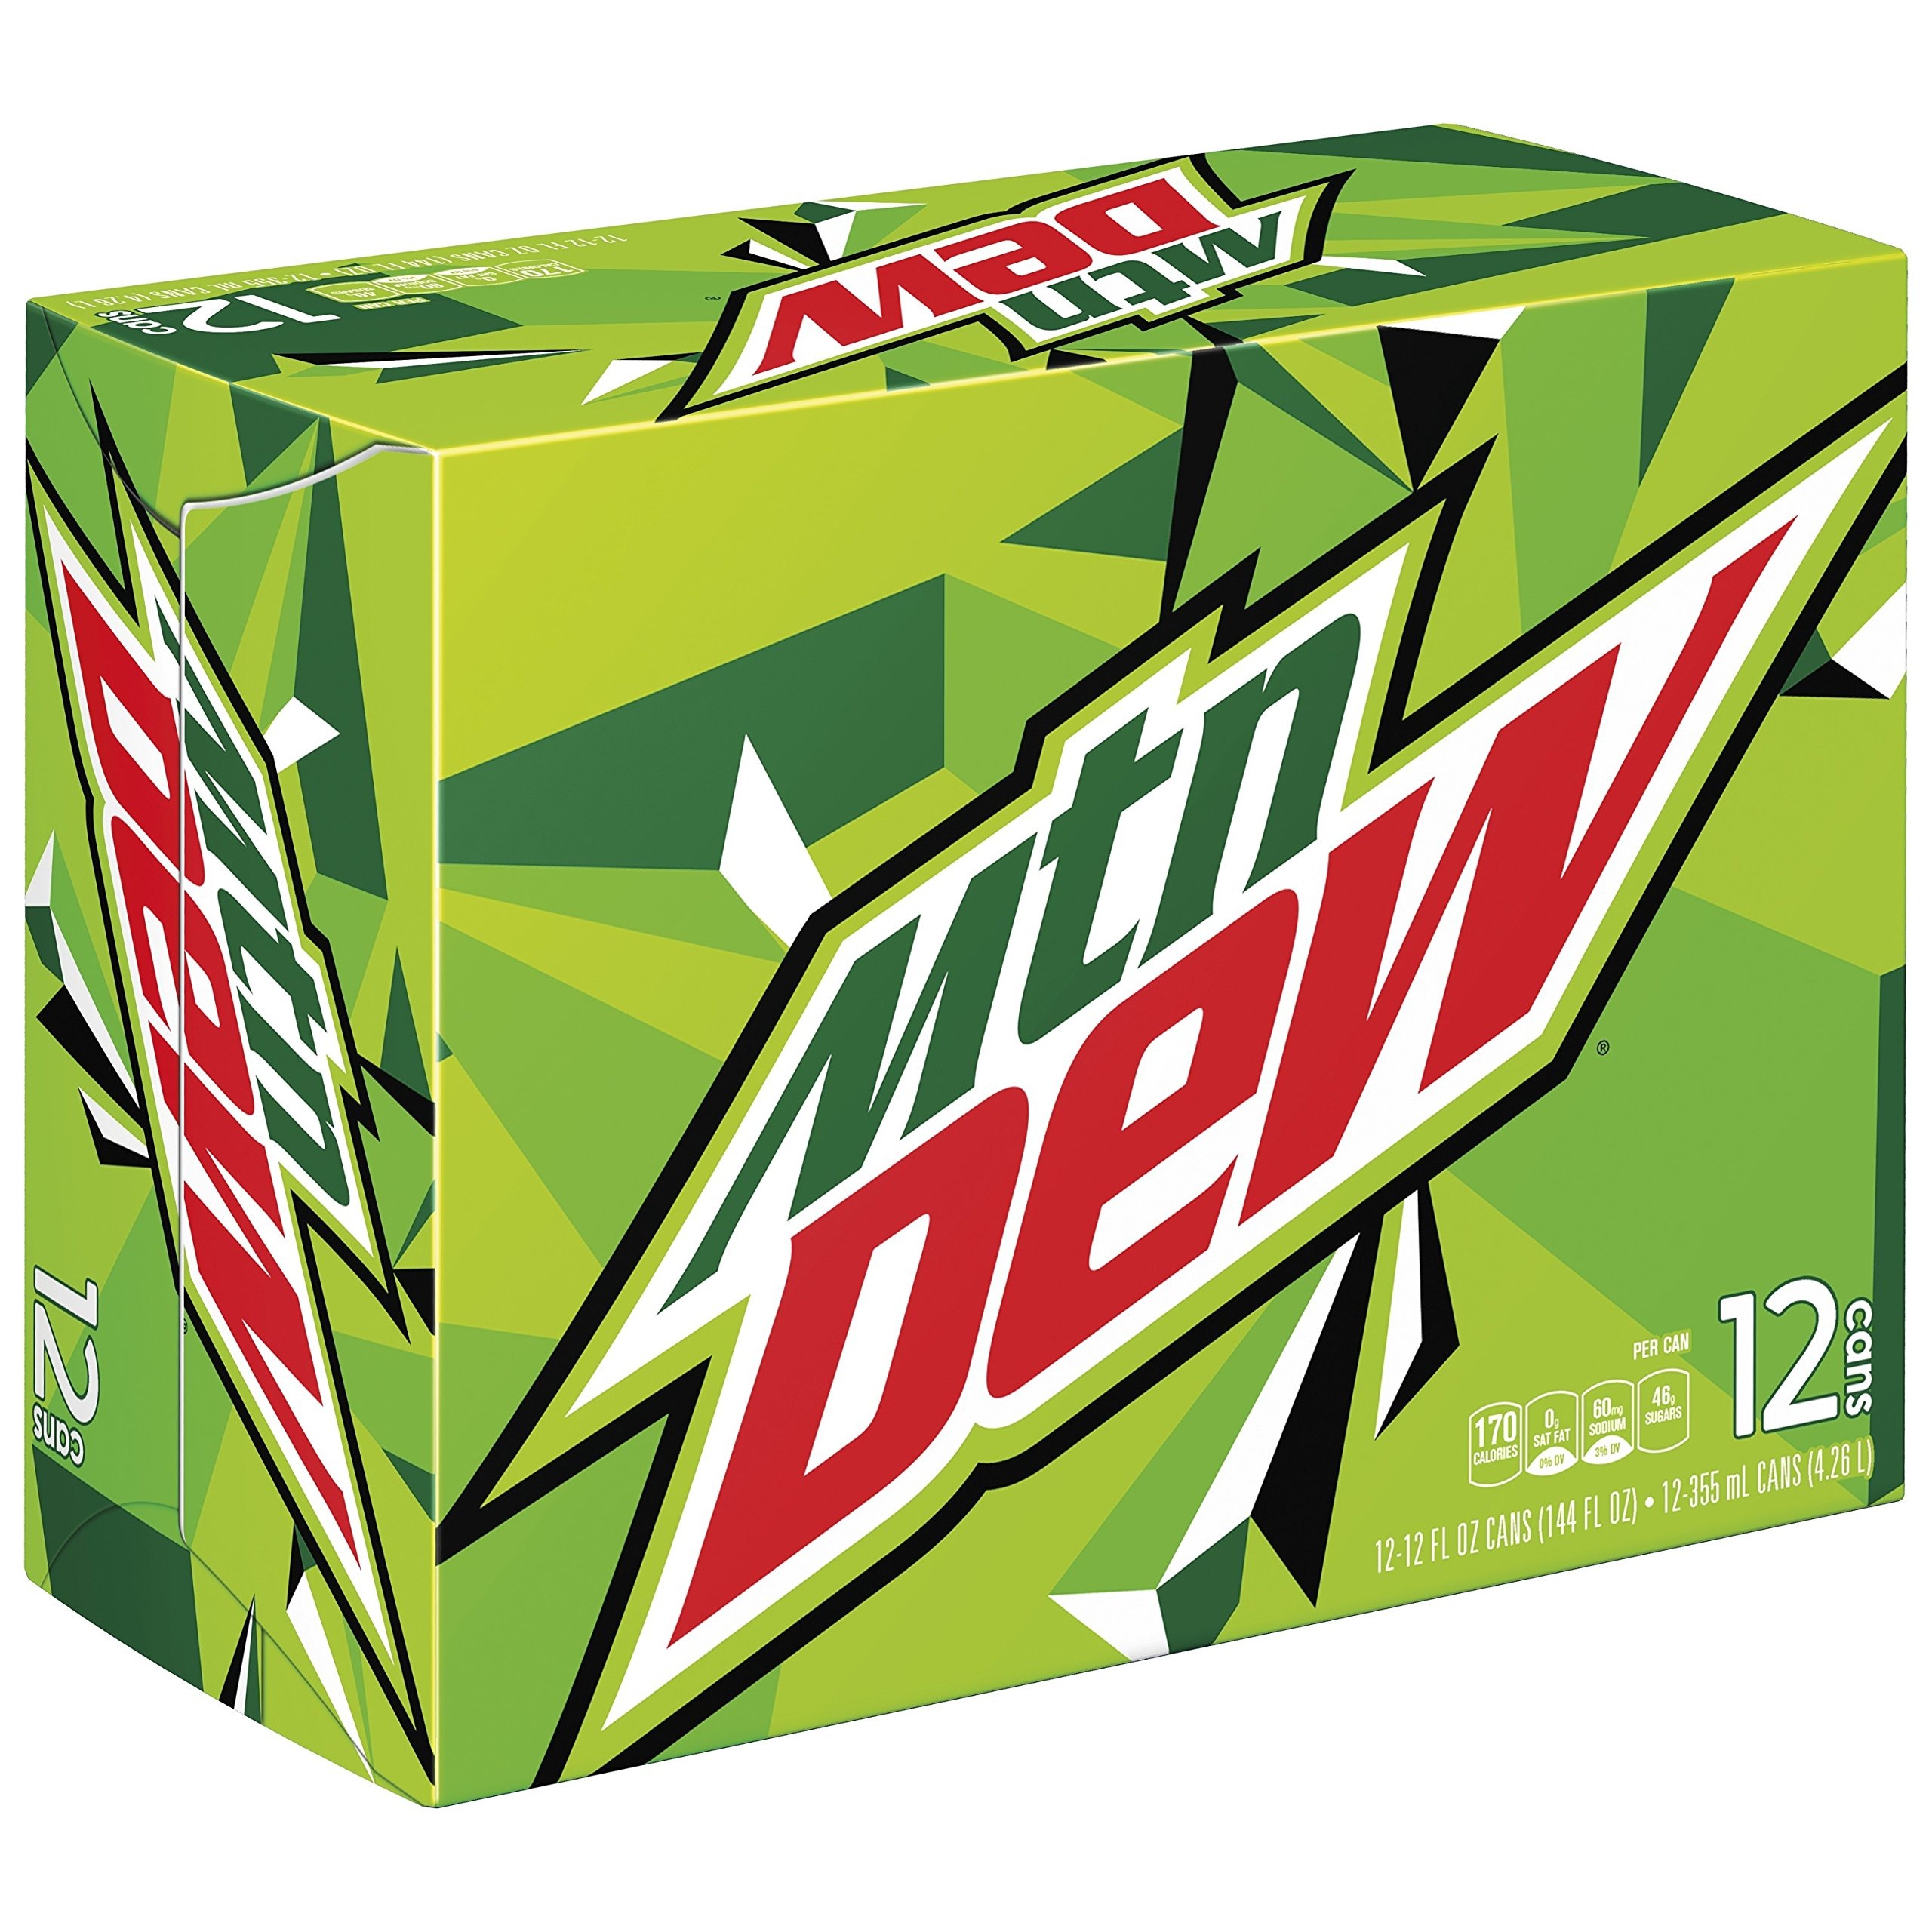
Item Name: Mountain Dew, 12 ct
Bullet Point 1: Case of Soda
Bullet Point 2: 12 oz
Value: 144.0
Unit: Fl Oz

Price: 7.835